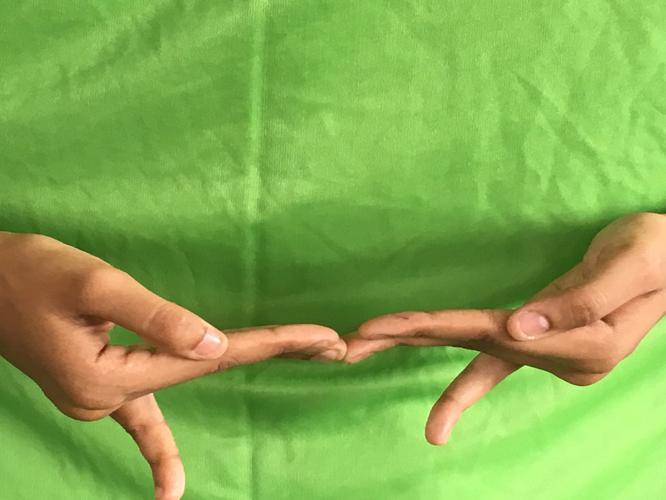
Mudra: Khatva
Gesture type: double_hand